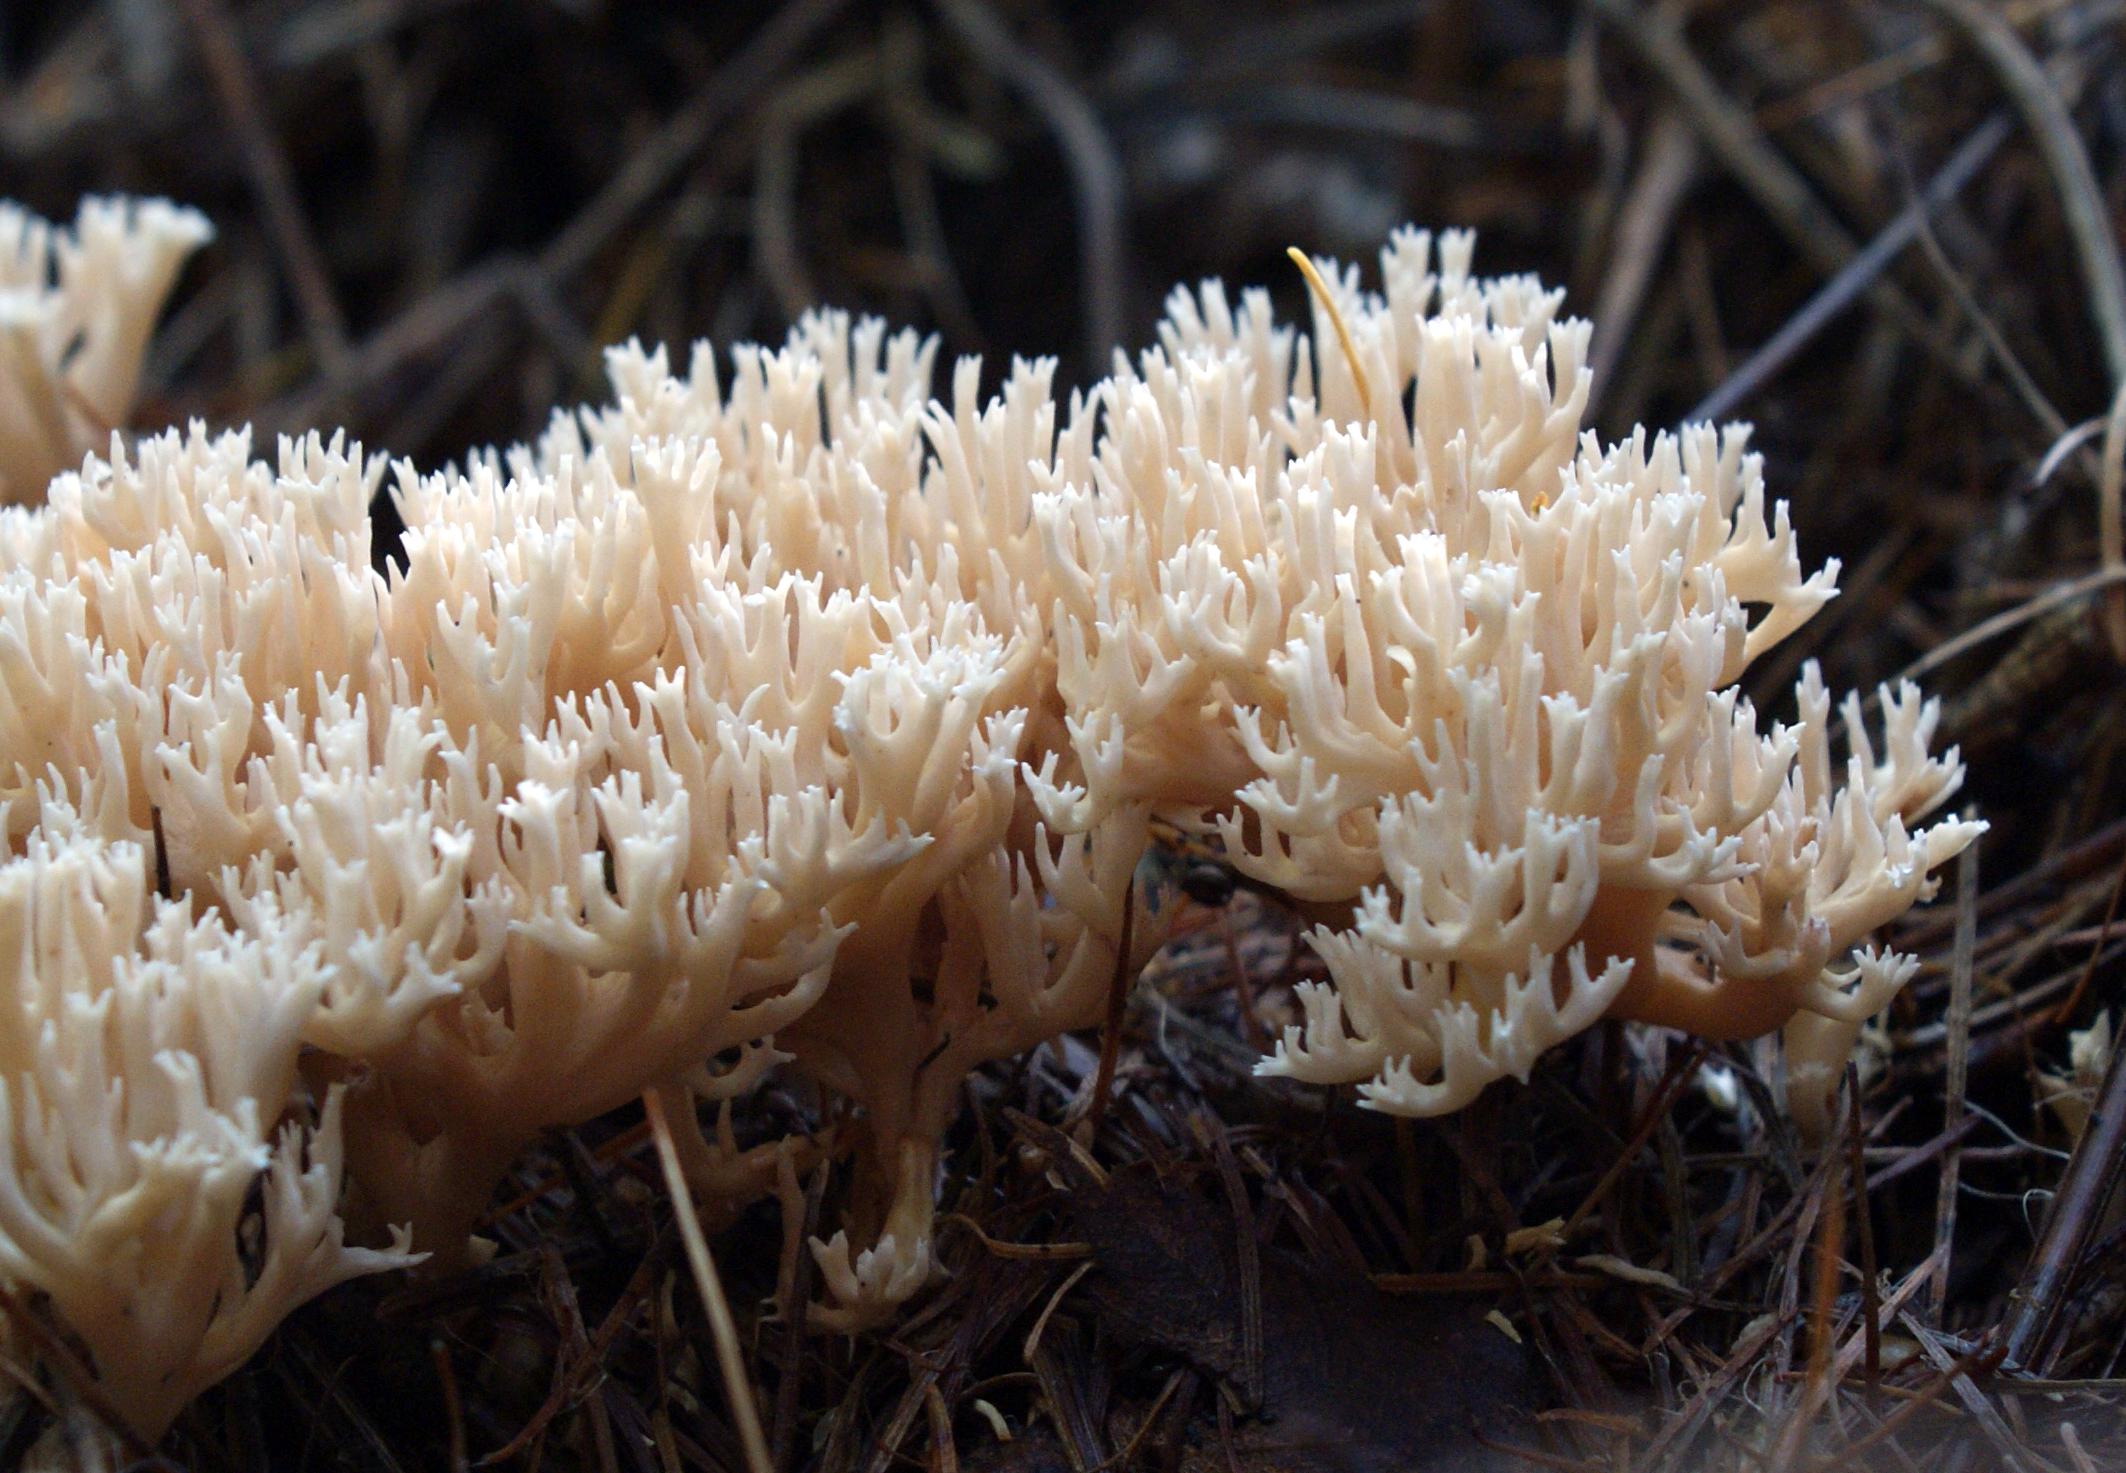
nature, mushroom, flora, fauna, coral, fungus, fungi, coralfungiclavaniaceae, coralmushrooms, macro photography, matsutake, edible mushroom, medicinal mushroom, marine biology, agaricaceae